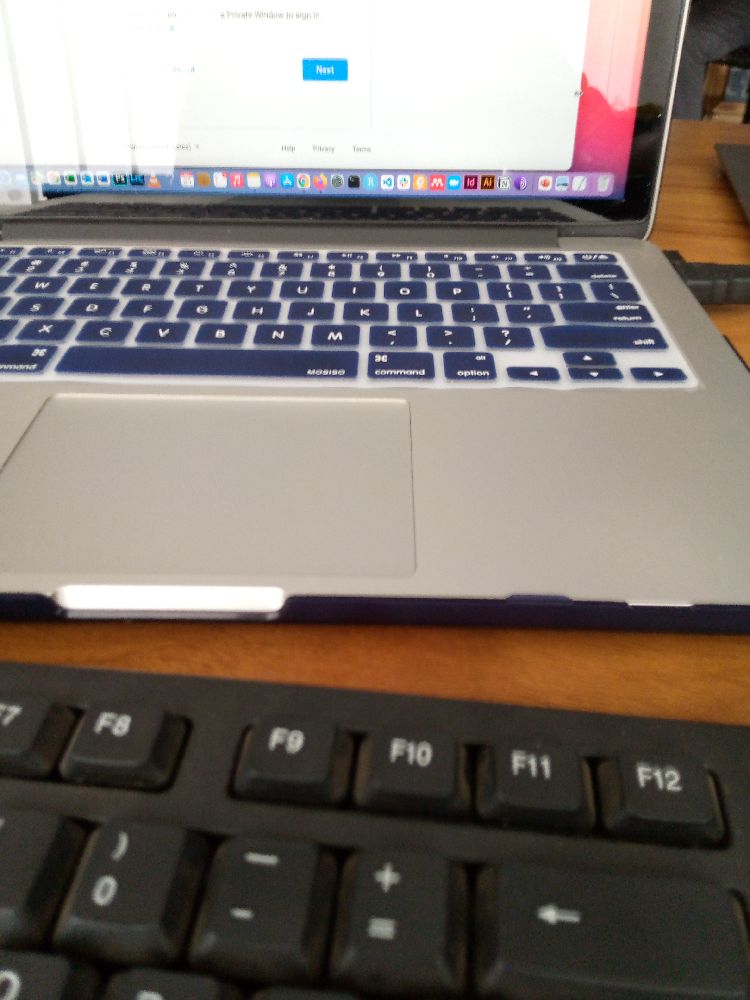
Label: anthracnose